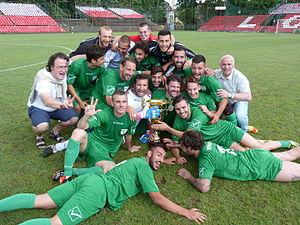
La Coupe d'Europe de football Conifa 2015 est la première édition de la Coupe d'Europe de football ConIFA, un tournoi international de football pour les États, les minorités, les apatrides et les régions non affiliées à la FIFA organisée par ConIFA.
L'équipe de Padanie de football est une sélection de joueurs professionnels de l'Italie du Nord organisée par la Lega Federale Calcio Padania fondée en 1998, une association promouvant l'idée d'une région institutionnelle géographique d'Italie dans la Vallée du Pô.